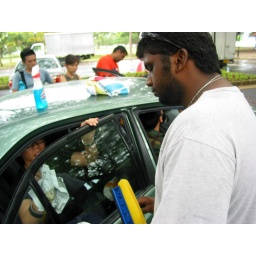
fussing over a dirty car